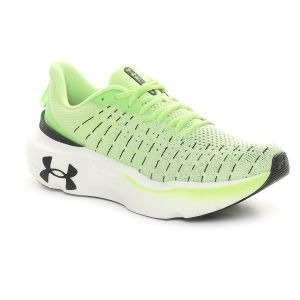
Under Armour Scarpa da Running Uomo  Infinite Elite Verde   Sconto 30%
Prezzo: 112,00 €